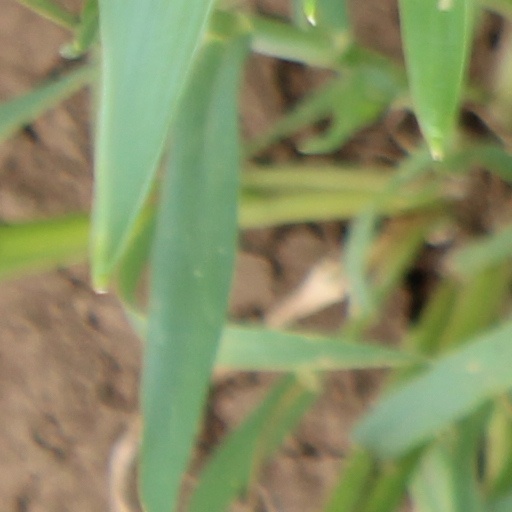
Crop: wheat